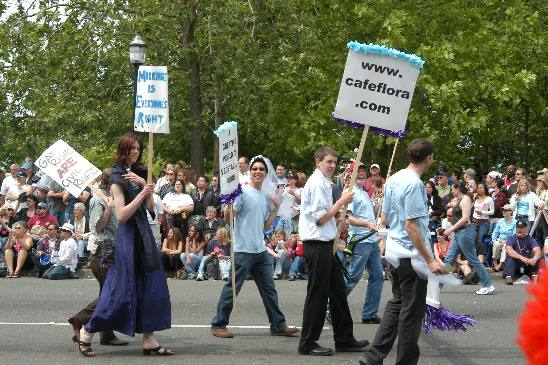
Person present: Yes